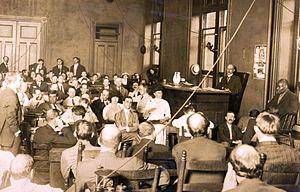
Leo Max Frank, né le 17 avril 1884 et mort lynché le 17 août 1915, est un directeur d'usine américain de confession juive. En 1913, une adolescente de 13 ans qui travaillait dans l'usine qu'il dirigeait à Atlanta, est retrouvée violée et assassinée. Il est interpellé comme suspect, ainsi que deux de ses employés. L'un de ces derniers, Jim Conley, avoue le crime et désigne Frank comme son complice. Frank est alors condamné à la peine capitale. Très médiatisé à l'époque, le jugement est également controversé, tandis que Leo Frank fait l'objet d'une campagne de haine à teneur antisémite.